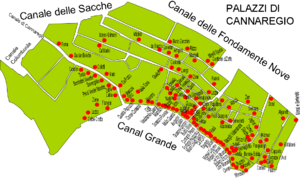
Cet article recense les principaux palais de Venise.